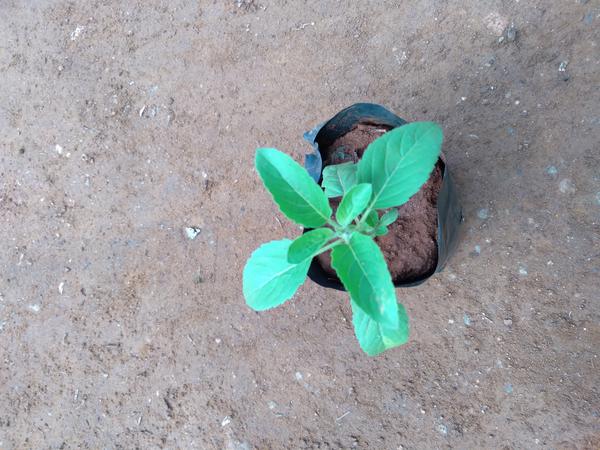
Plant: Tulasi